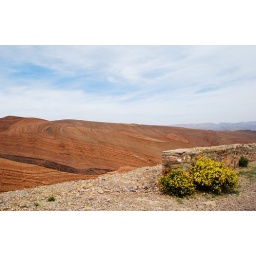
Flowers near an Atlas mountain road